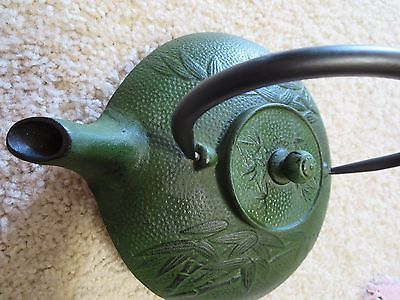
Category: kettle